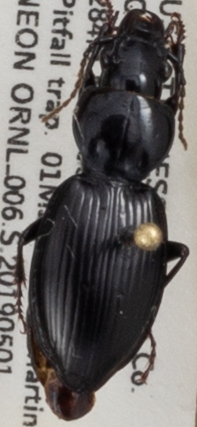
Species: Cyclotrachelus fucatus
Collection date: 2019-05-01
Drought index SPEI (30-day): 0.206
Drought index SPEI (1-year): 2.09
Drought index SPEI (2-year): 2.09